Tankerness

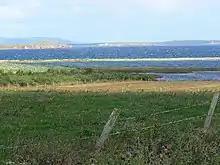
The Long Ayre

Tankerness is bounded to the north and west by Inganess Bay, to the east by Deer Sound, and to the south by the A960. Inganess Bay and Deer Sound meet at the prominent headland of Rerwick Head. Loch of Tankerness, which is just under in size, lies in the central area. The landscape is more gentle than the hilly terrain to the west and is fertile farmland. Bordering Inganess Bay is the Long Ayre, a kilometer-long gravel tombolo enclosing a tidal pool.